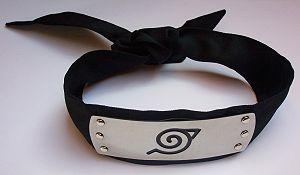
L’univers de Naruto est un univers de fiction créé par Masashi Kishimoto dans lequel se déroule l’histoire du shōnen manga Naruto, et des anime associés.